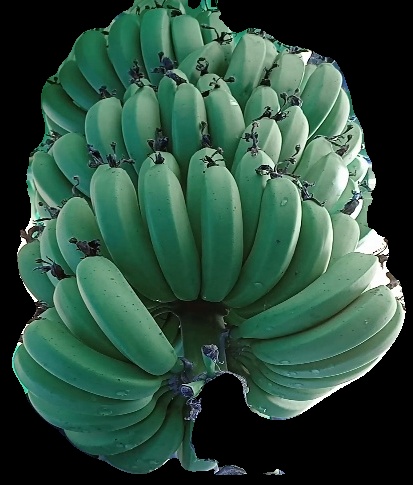
Variety: pachbale
Grade: grade1